Burney Relief

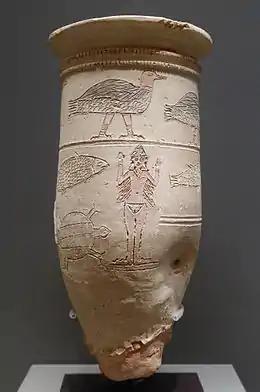
The "Ishtar Vase", early 2nd millennium BCE, Larsa. Note how the schematic depiction of the goddess' feet corresponds to the feet of the birds walking above her. Louvre, AO 1700.

Compared with how important religious practice was in Mesopotamia, and compared to the number of temples that existed, very few cult figures at all have been preserved. This is certainly not due to a lack of artistic skill: the "Ram in a Thicket" shows how elaborate such sculptures could have been, even 600 to 800 years earlier. It is also not due to a lack of interest in religious sculpture: deities and myths are ubiquitous on cylinder seals and the few steles, kudurrus, and reliefs that have been preserved. Rather, it seems plausible that the main figures of worship in temples and shrines were made of materials so valuable they could not escape looting during the many shifts of power that the region saw. The Burney Relief is comparatively plain, and so survived. In fact, the relief is one of only two existing large, figurative representations from the Old Babylonian period. The other one is the top part of the Code of Hammurabi, which was actually discovered in Elamite Susa, where it had been brought as booty.